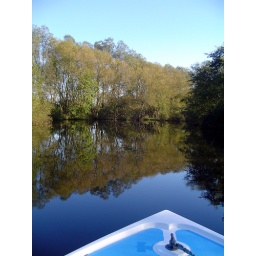
This was early morning on the River Bure near Belaugh we were the only boat on the river and it was like glass